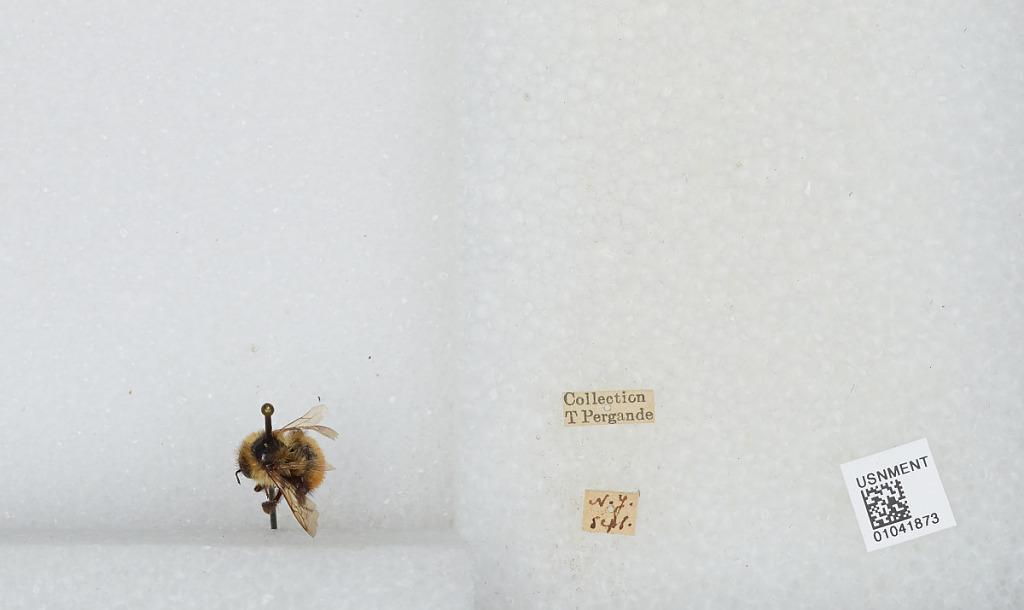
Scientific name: Bombus sp.
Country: United States
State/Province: New York